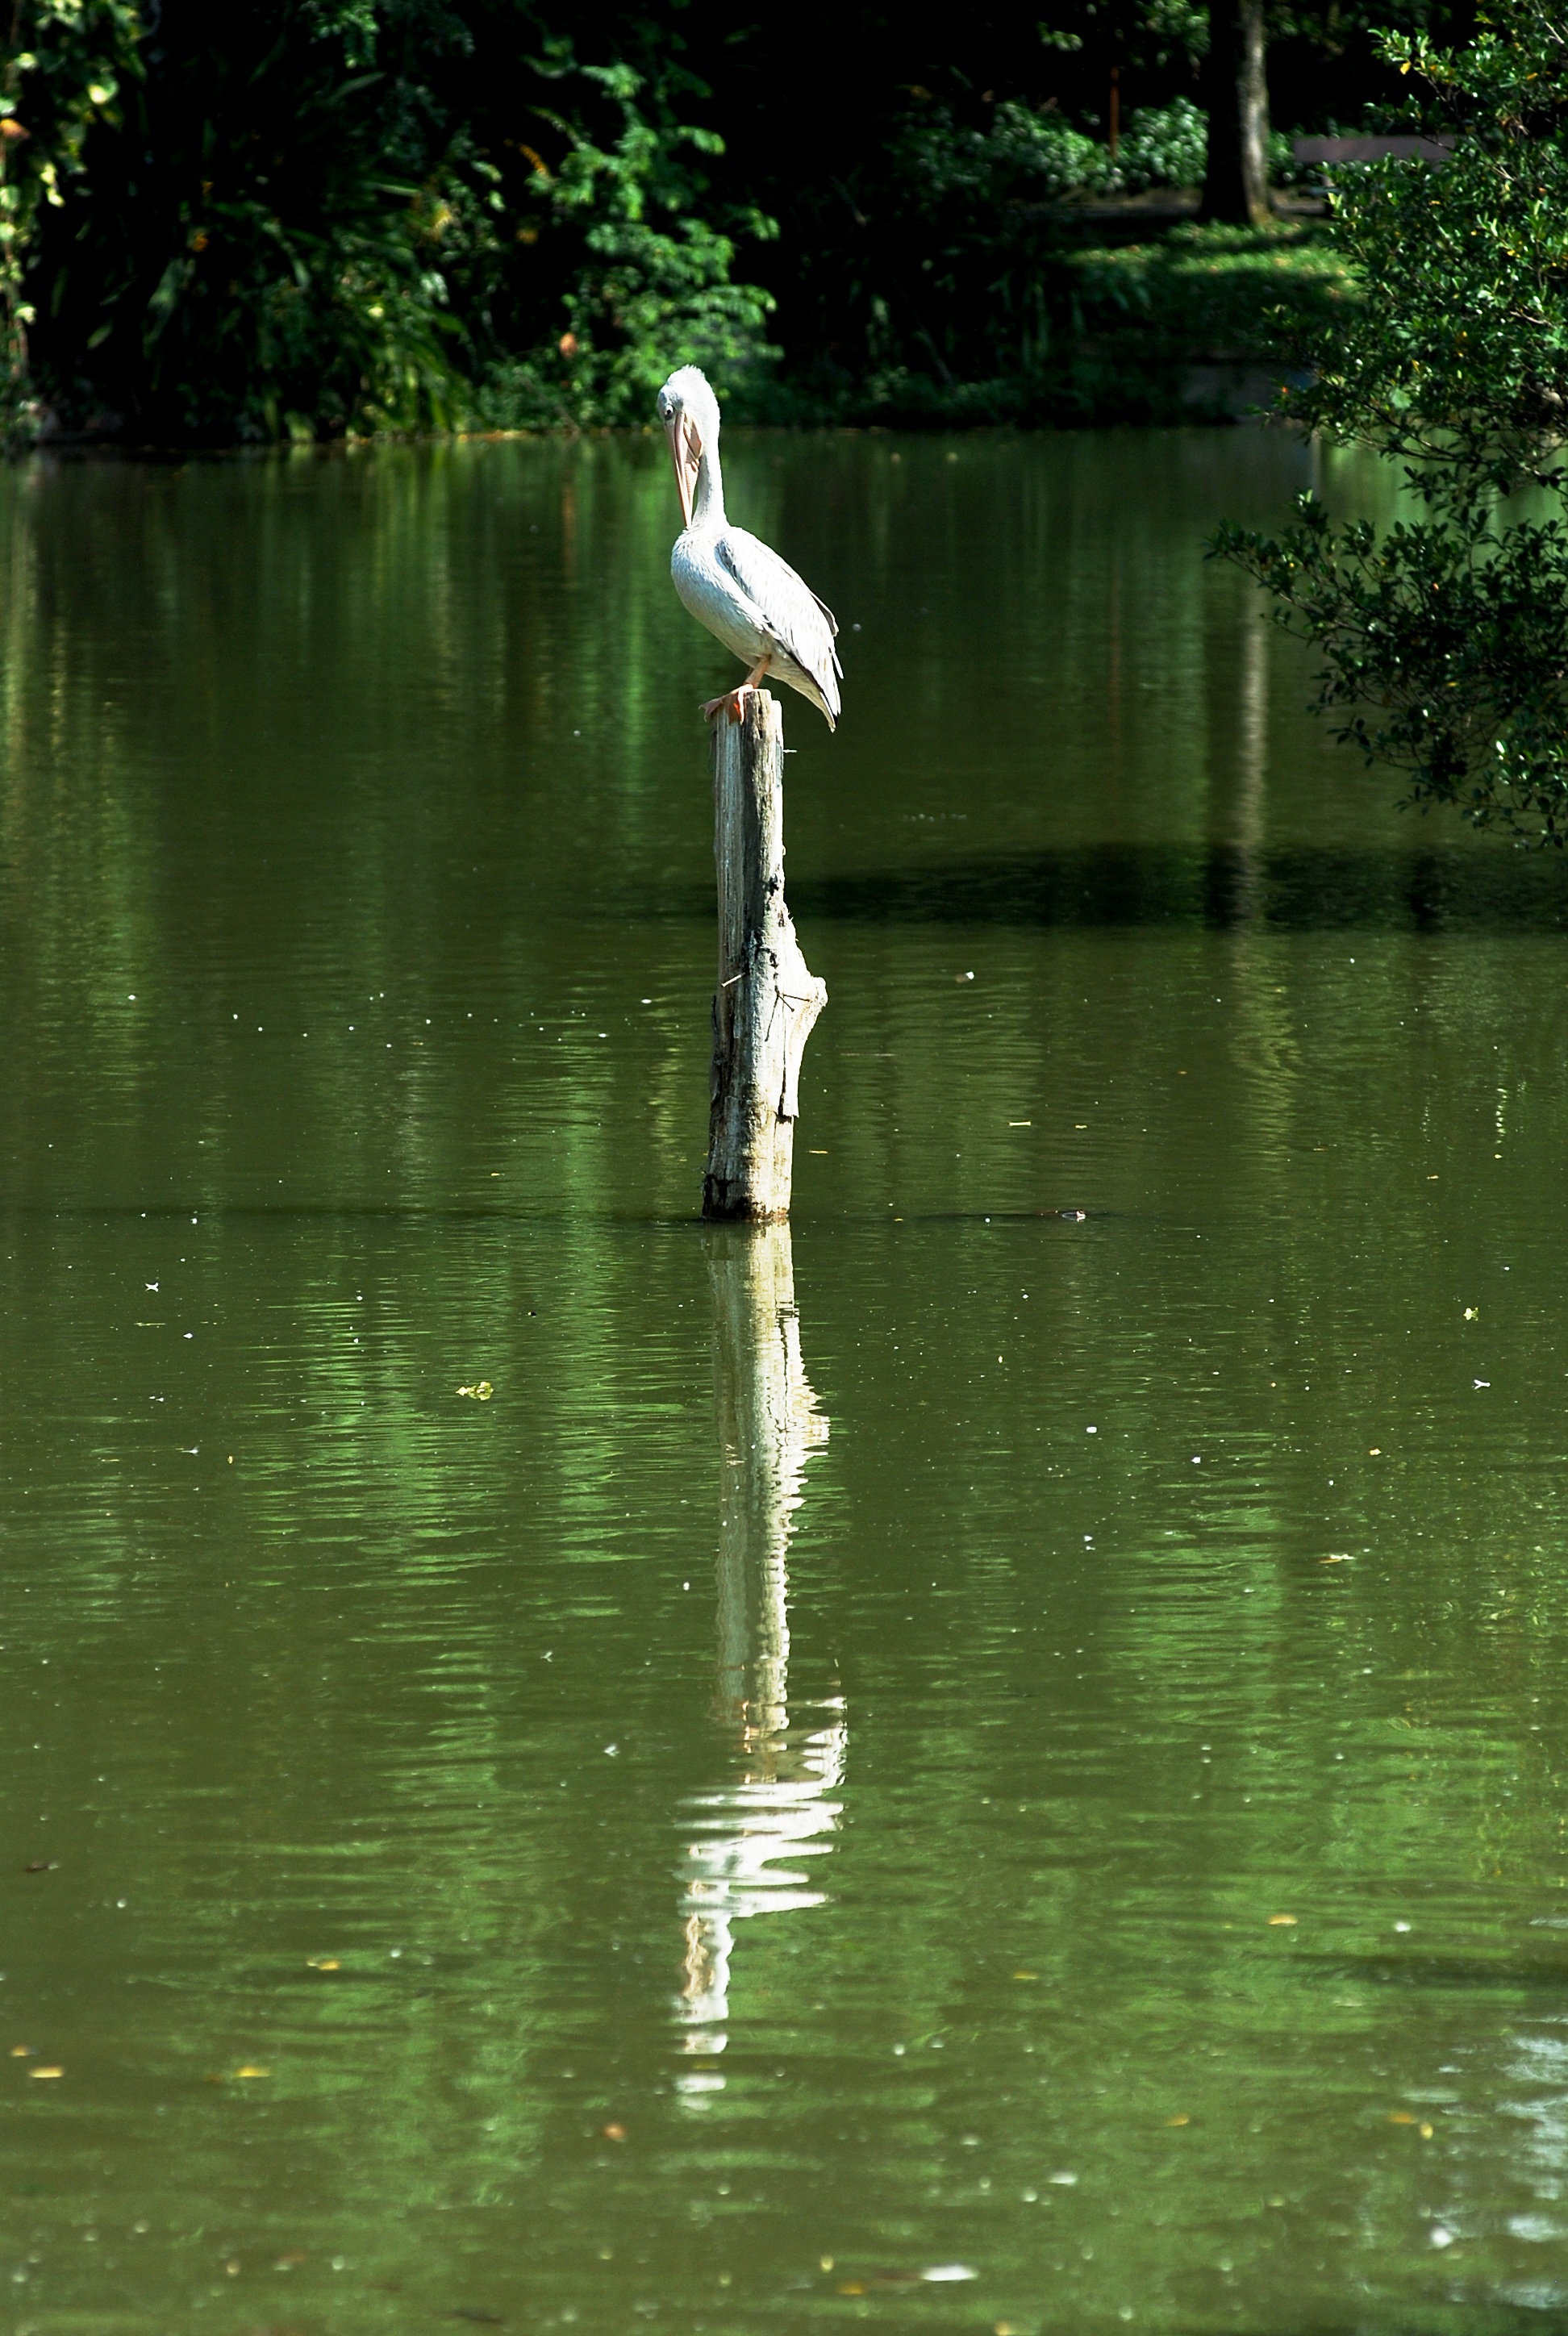
tree, water, nature, bird, sunlight, lake, animal, river, pond, wildlife, wild, zoo, portrait, green, reflection, lonely, feather, stork, crane, recreational fishing